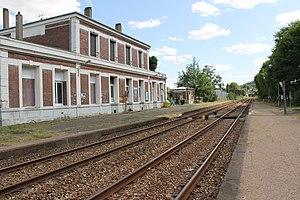
Ancien bâtiment voyageurs et quais de la gare de Brionne, département de l'Eure, France.
La gare de Brionne est une gare ferroviaire française de la ligne de Serquigny à Oissel, située sur le territoire de la commune de Brionne, dans le département de l'Eure, en région Normandie.